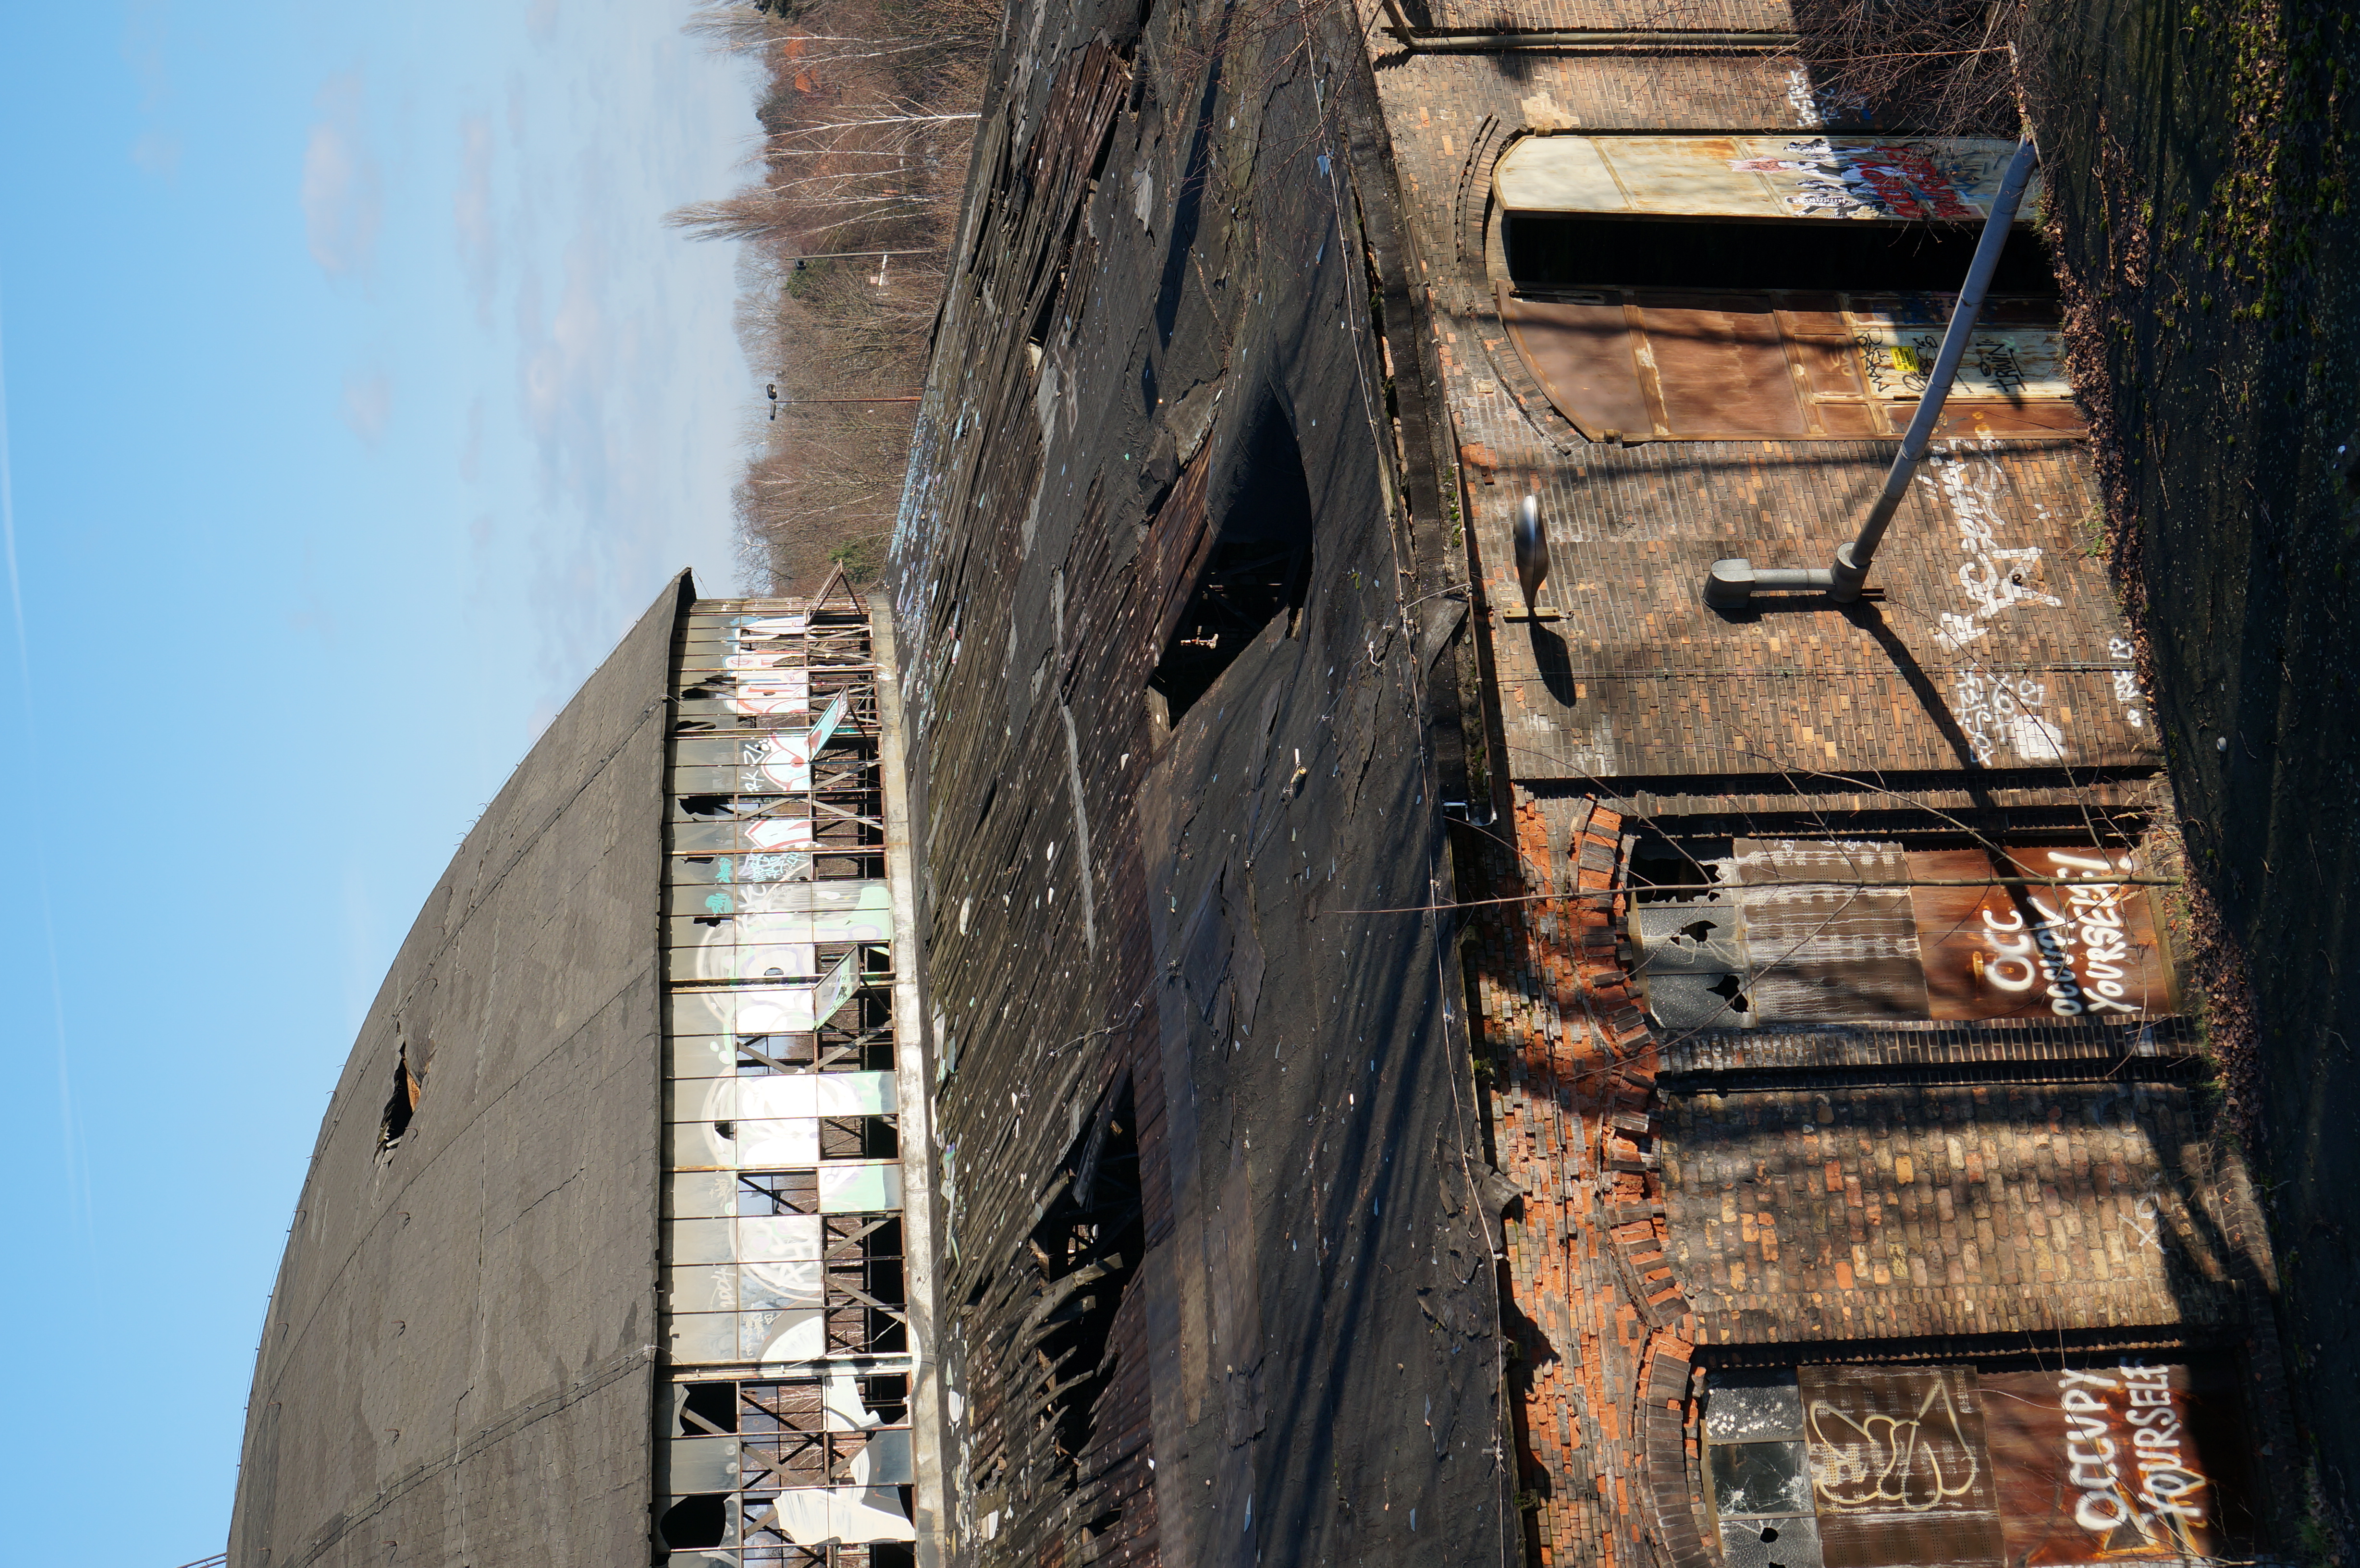
structure, wood, transport, shack, construction, industry, decay, 2013, 35mm, ruins, germany, deutschland, berlin, sony, nex, nex6, lenstagged, steffenzahn, sonye1835mmoss, decayed, rustyandcrusty, derelictbuildings, sel35f18, urban area, ancient history